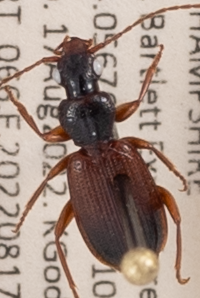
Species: Cymindis neglecta
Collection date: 2022-08-17
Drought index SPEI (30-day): -0.9
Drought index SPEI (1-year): -0.9
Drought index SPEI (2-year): -1.69